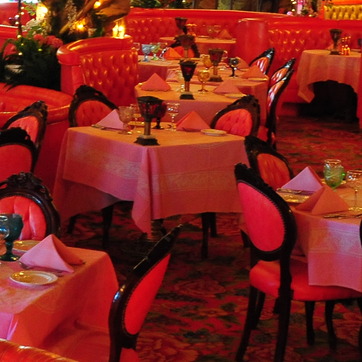
Material: fabric